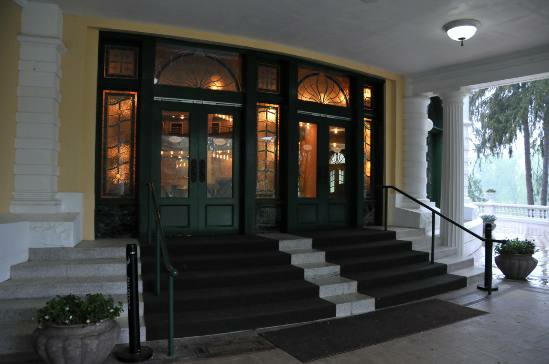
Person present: No